Anan Wong

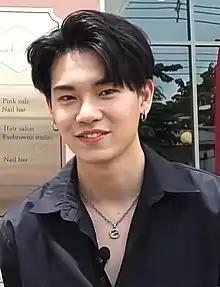
Wong in 2020

Anan Wong (born 1 October 1998), nicknamed Yin, is a Thai actor and model of Hong Kong descent. He is well known for his acting debut and leading role as Vee in "En Of Love: Love Mechanics" (2020).